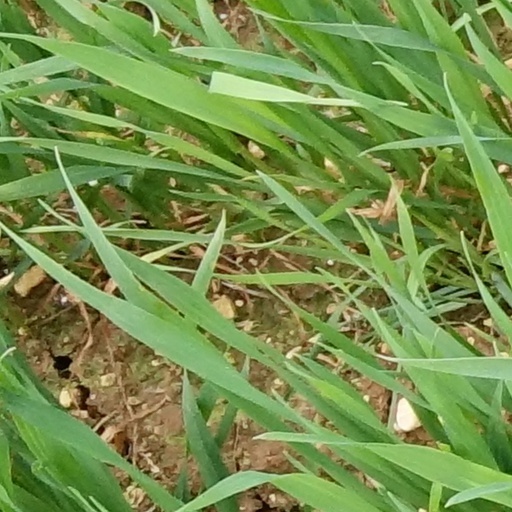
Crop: wheat